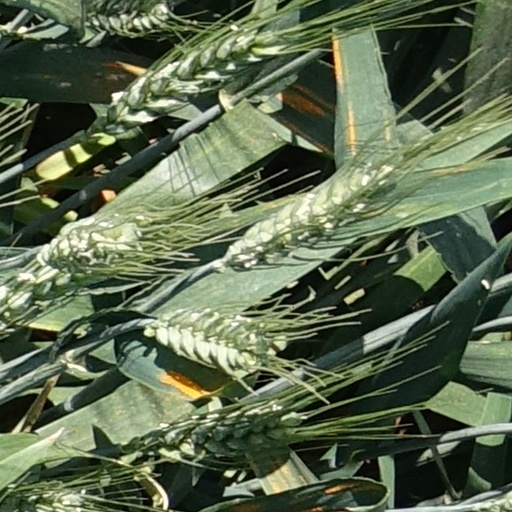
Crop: wheat